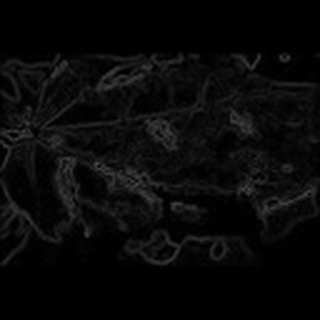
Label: cotton_bacterial_blight